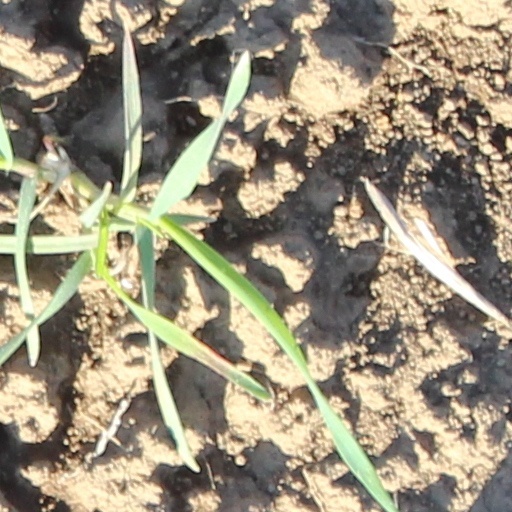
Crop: wheat